Greece–Turkey relations

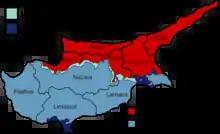
The self-declared Turkish Republic of Northern Cyprus has been recognised only by Turkey since its establishment in 1983.

In 1995, relations began to change with the Greek election of Kostas Simitis who redefined priorities but it wasn't until the meeting of the foreign ministers the following years that this was noticed. In 1998, the capture of the Kurdish separatist Abdullah Öcalan – on the way from the Greek embassy in Kenya – and the related fallout led to the Greek foreign minister resigning, whose replacement was with a strong supporter for discussions with Turkey. The 1999 İzmit earthquake followed by the 1999 Athens earthquake led to an outpouring of goodwill and what has been called earthquake diplomacy that aided in a change of relations.